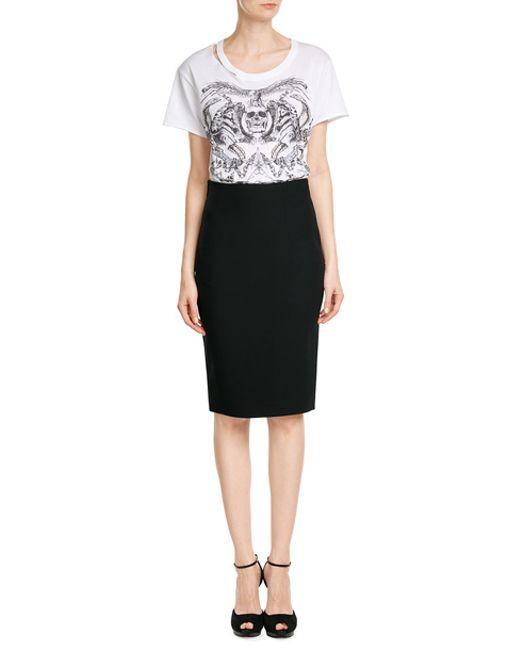
Weißes T-Shirt mit Totenkopf-Design gepaart mit schwarzem, einfarbigem Bleistiftrock und Riemchensandalen, Freizeitkleidung